Daryna Maxymets

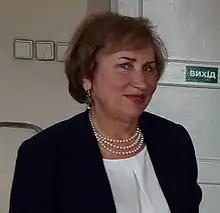
Daryna Maxymets on Lviv Book Forum, September 2019

Daryna Maxymets (born 28 October 1956) is a Ukrainian journalist, publisher, head of the Association of Business Women of Bukovina, Honored Journalist of Ukraine (2002), and director of the publishing house "Bukrek" (Chernivtsi). She lives and works in Chernivtsi.